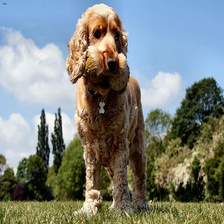
Species: dog
Breed: english cocker spaniel